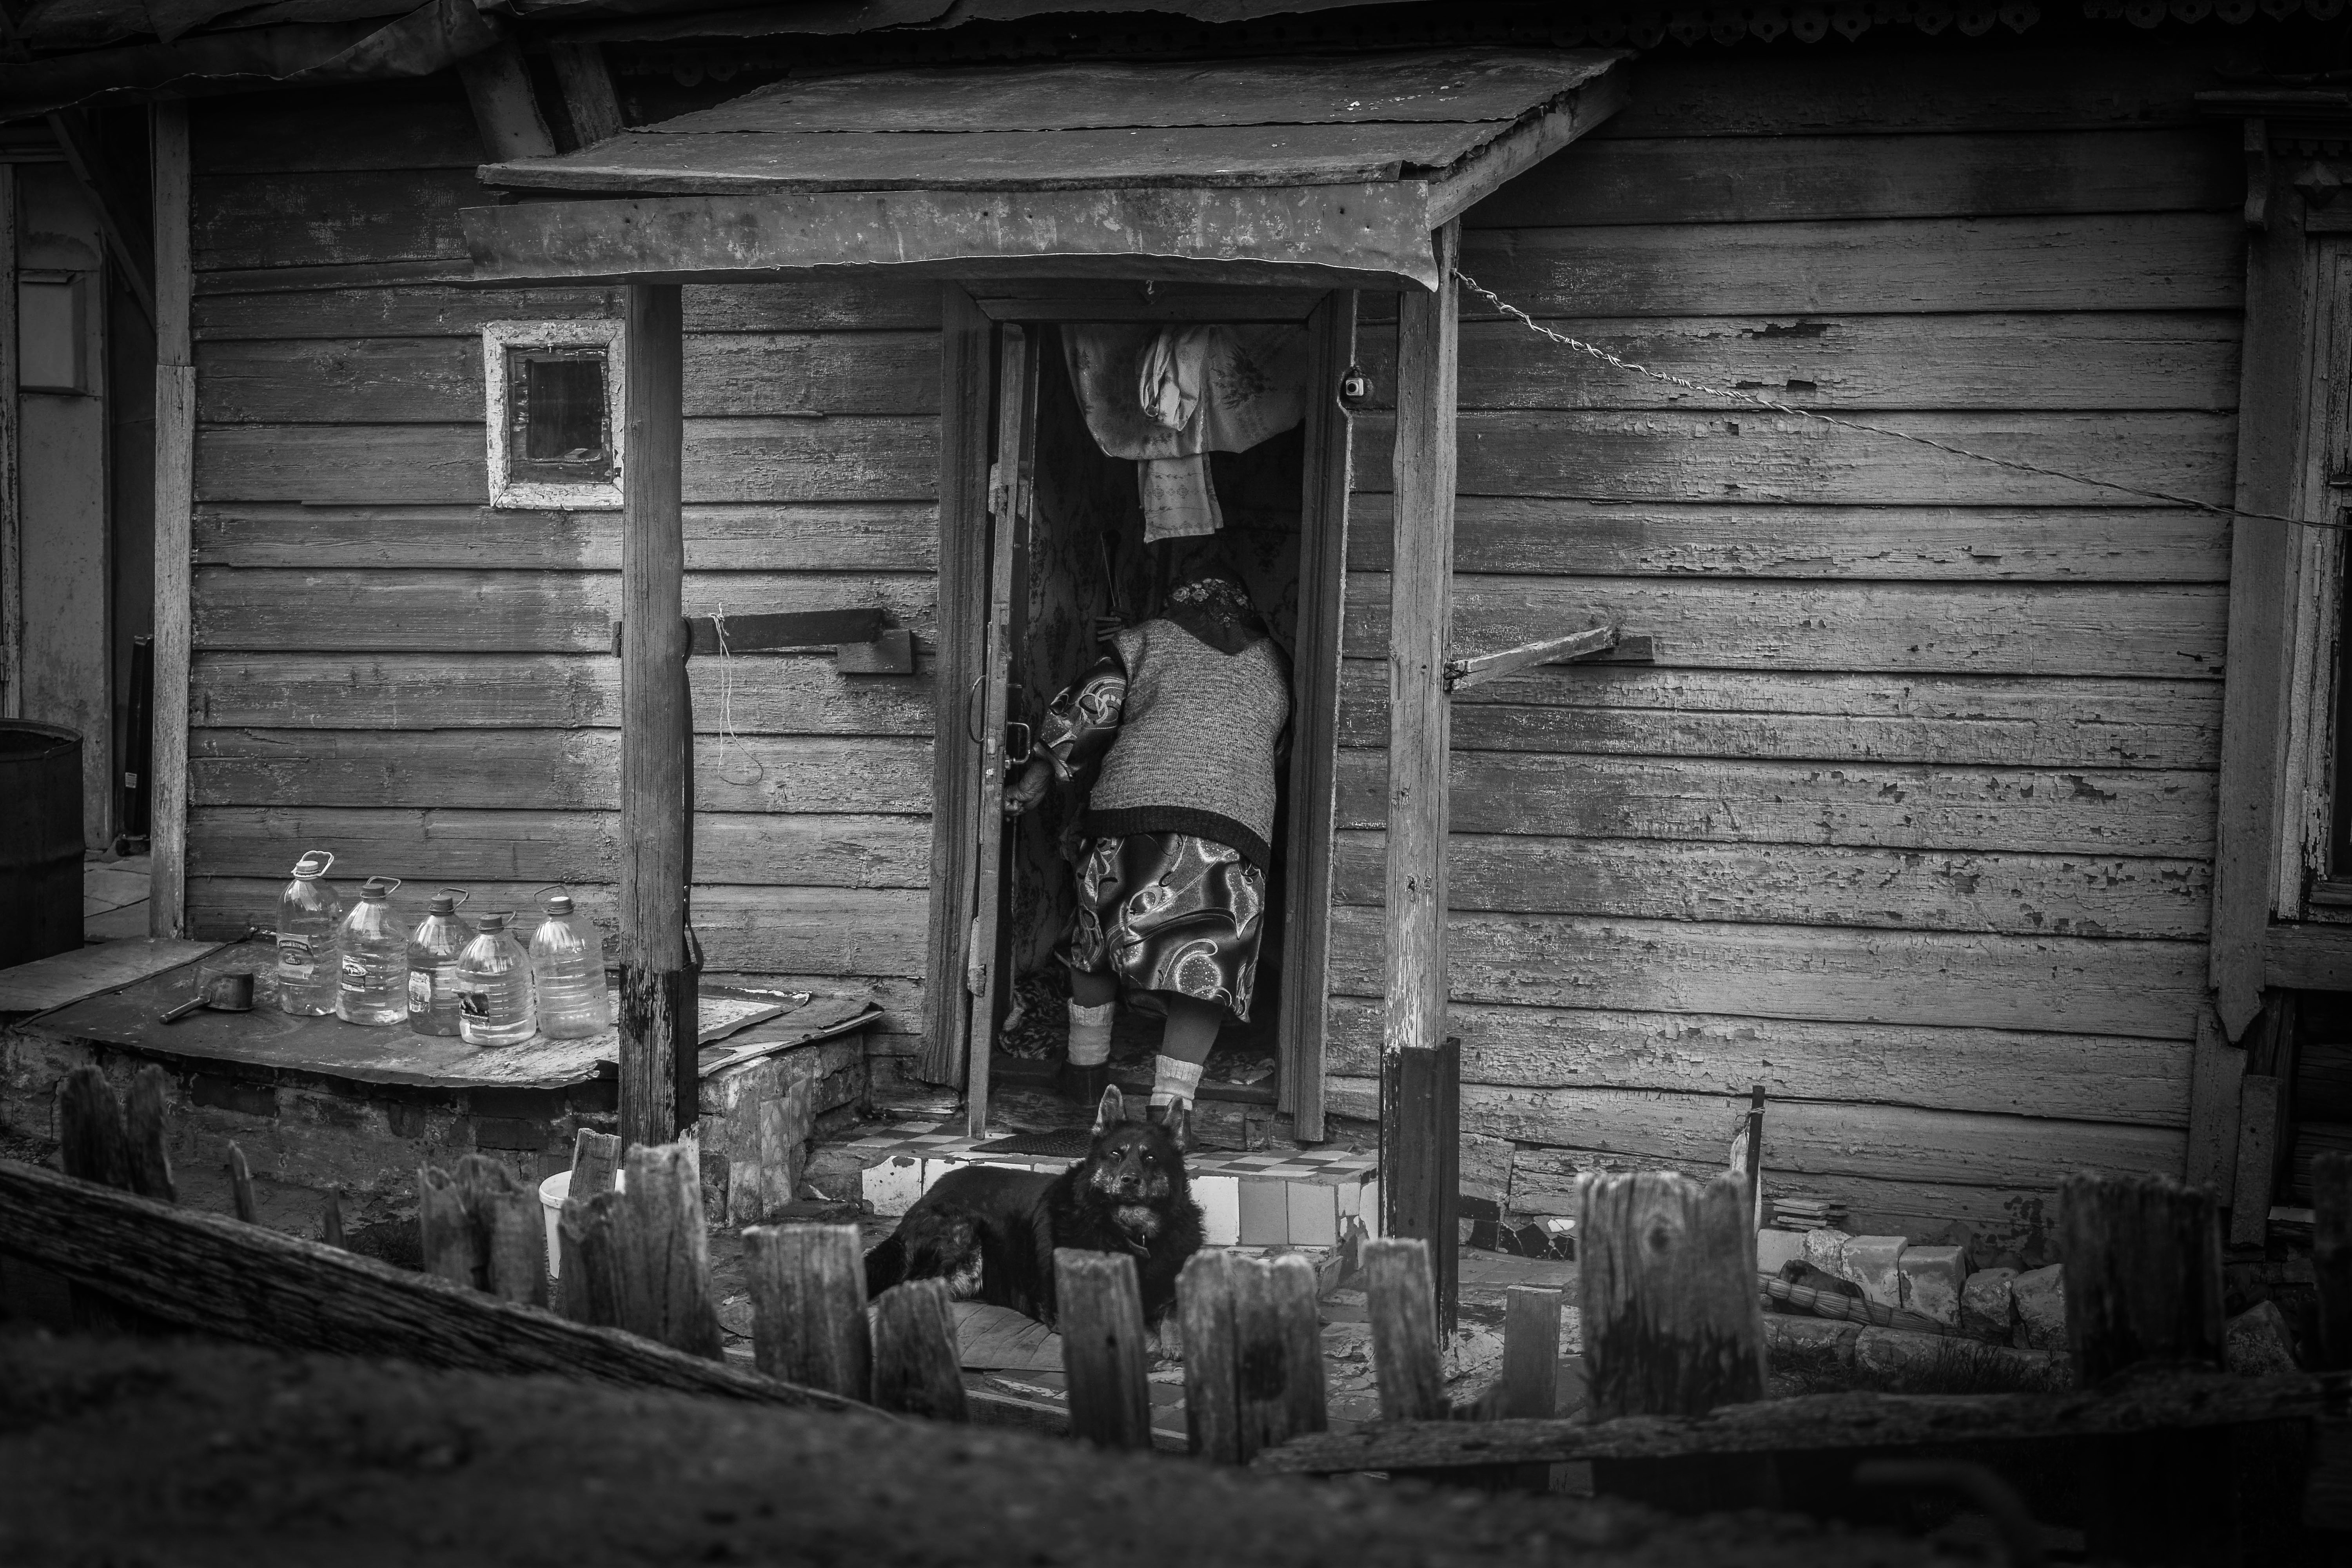
black and white, wood, road, white, street, house, alley, shack, darkness, black, monochrome, photograph, urban area, monochrome photography, film noir